Hassan Ghazi

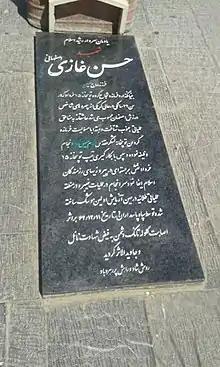
Ghazi gravestone in Takht-e Foulad

Ghazi Stadium, Ghazi Military base and Ghazi Bridge in Isfahan are named after him.